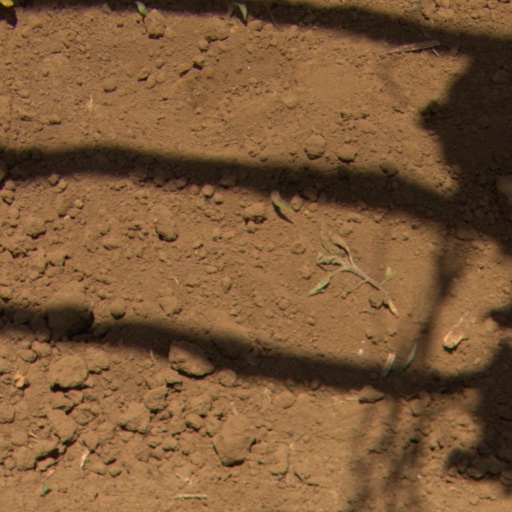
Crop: Jerusalem artichoke